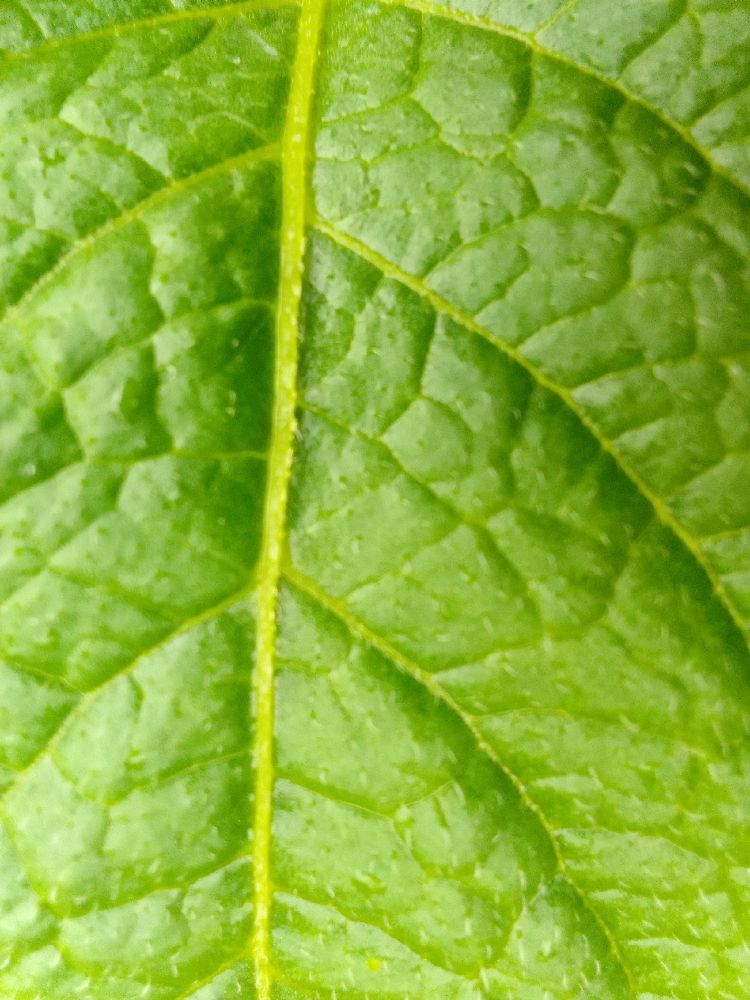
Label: Healthy